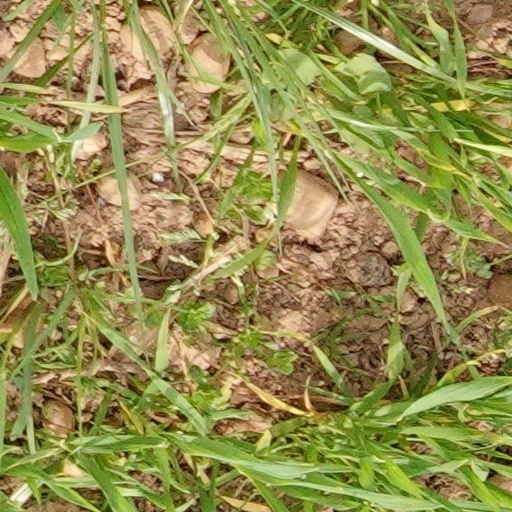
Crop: wheat